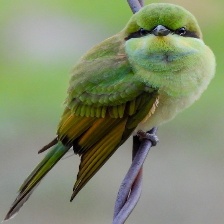
Species: ASIAN GREEN BEE EATER
Scientific name: MEROPS ORIENTALIS
ImageNet parent category: bee_eater